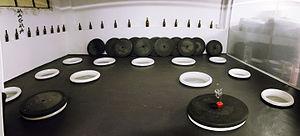
Cuverie d'amphores de Frank Cornelissen en Sicile
Un vin orange, ou vin ambré ou plus techniquement appelé vin blanc de macération ou vin blanc macéré, est un type de vin issu de cépages blancs où le jus des raisins est laissé en contact avec les peaux, les pépins, voire parfois les rafles, pendant une durée plus ou moins longue.
La viticulture en Italie remonte à la plus haute Antiquité. Les Romains et avant eux les Étrusques cultivaient la vigne. Les Grecs avaient donné au territoire le surnom d'Œnotria signifiant la terre du vin. Le vignoble s'étend dans toutes les régions italiennes de la Vénétie à la Sicile.
Le vin d'amphore est issu d'une vinification et/ou d'un élevage en amphore.